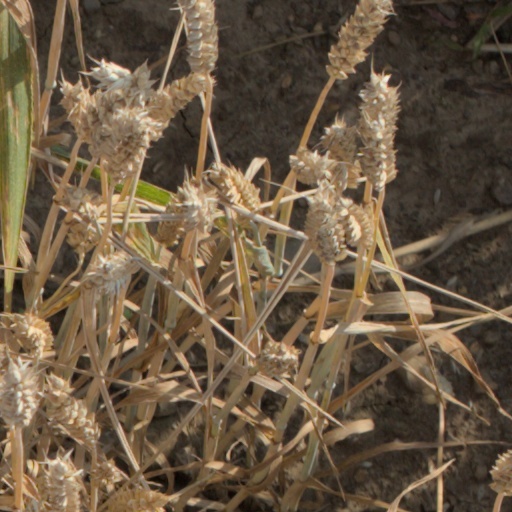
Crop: wheat